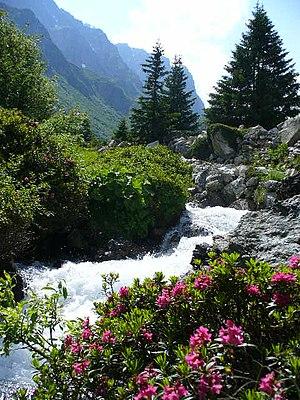
La combe du Merlet, située sur la commune de St Alban des Villards, est traversée par le torrent du même nom, aux eaux tumultueuses où viennent se désaltérer les ovins et les animaux sauvages. Bel itinéraire de randonnées pédestres